Mauryan art

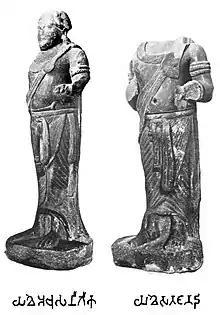
The two monumental Yakshas discovered in Patna (size: 2 meters tall), and thought to be 3rd century BCE. The two Brahmi inscriptions starting with 14px12px... ("Yakhe..." for "Yaksha...") are paleographically of a later date, circa 2nd century CE Kushan. Left statue inscription: "Yakhe Achusatigika". Right statue inscription: "Yakhe Sanatananda". Indian Museum, Kolkota.

Emperor Ashoka also erected religious pillars throughout India. These pillars were carved in two types of stone. Some were of the spotted red and white sandstone from the region of Mathura, the others of buff-coloured fine grained hard sandstone usually with small black spots quarried in the Chunar near Varanasi. The uniformity of style in the pillar capitals suggests that they were all sculpted by craftsmen from the same region. It would therefore seem, that stone transported from Mathura and Chunar to the various sites where the pillars have been found and here the stone was cut and carved by craftsmen They were given a fine polish characteristic of Mauryan sculpture.